Percha Leanpuri

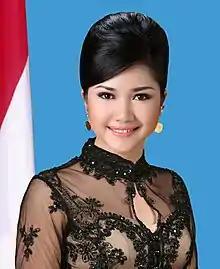
Leanpuri in 2014

Percha Leanpuri (24 June 1986 – 19 August 2021) was an Indonesian politician. A member of the Nasdem Party, she served on the People's Representative Council from 2019 to 2021 and the Regional Representative Council from 2009 to 2015. She was the daughter of Governor of South Sumatra Herman Deru.